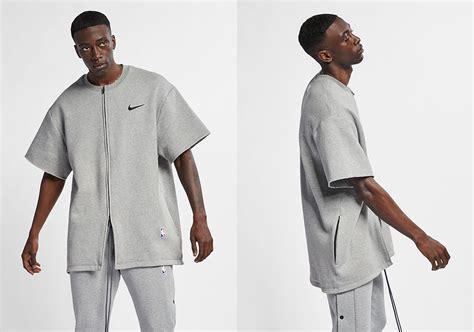
Brand: Nike
Model: Fear of God